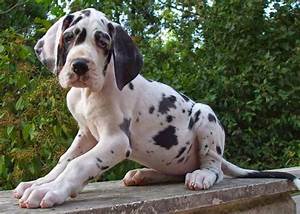
Label: cane